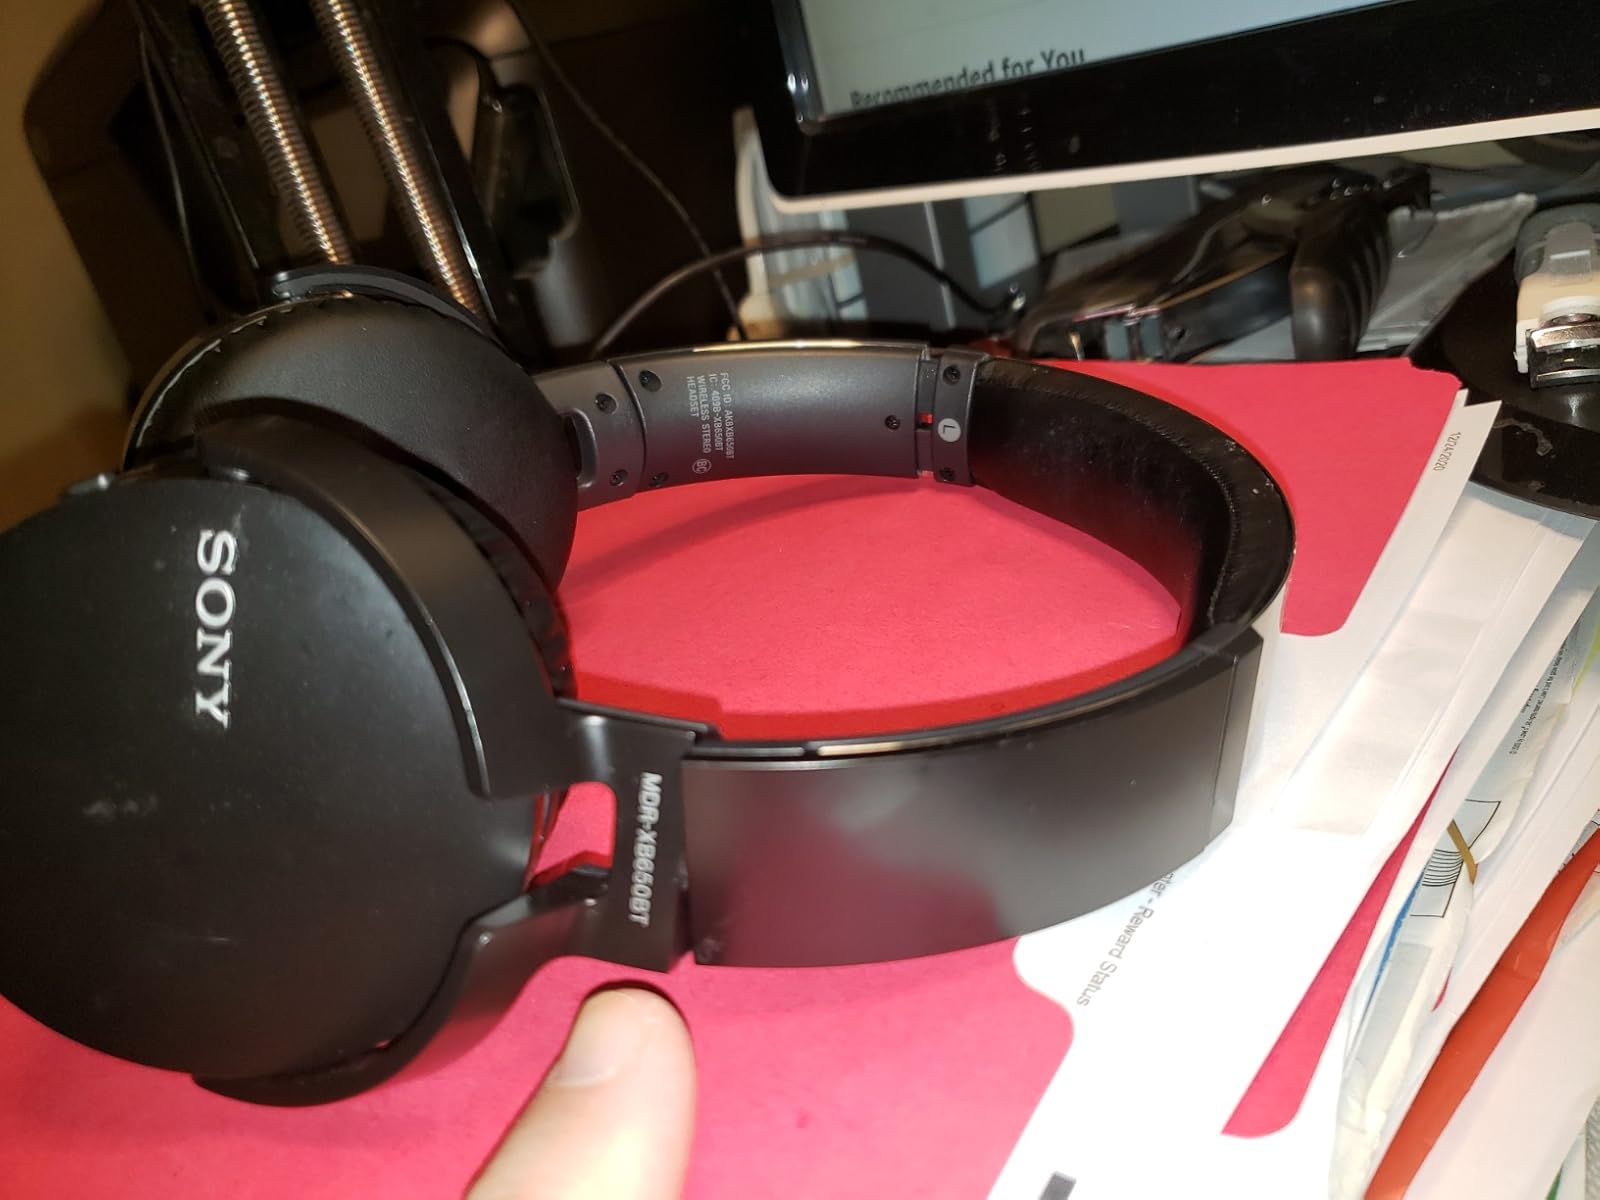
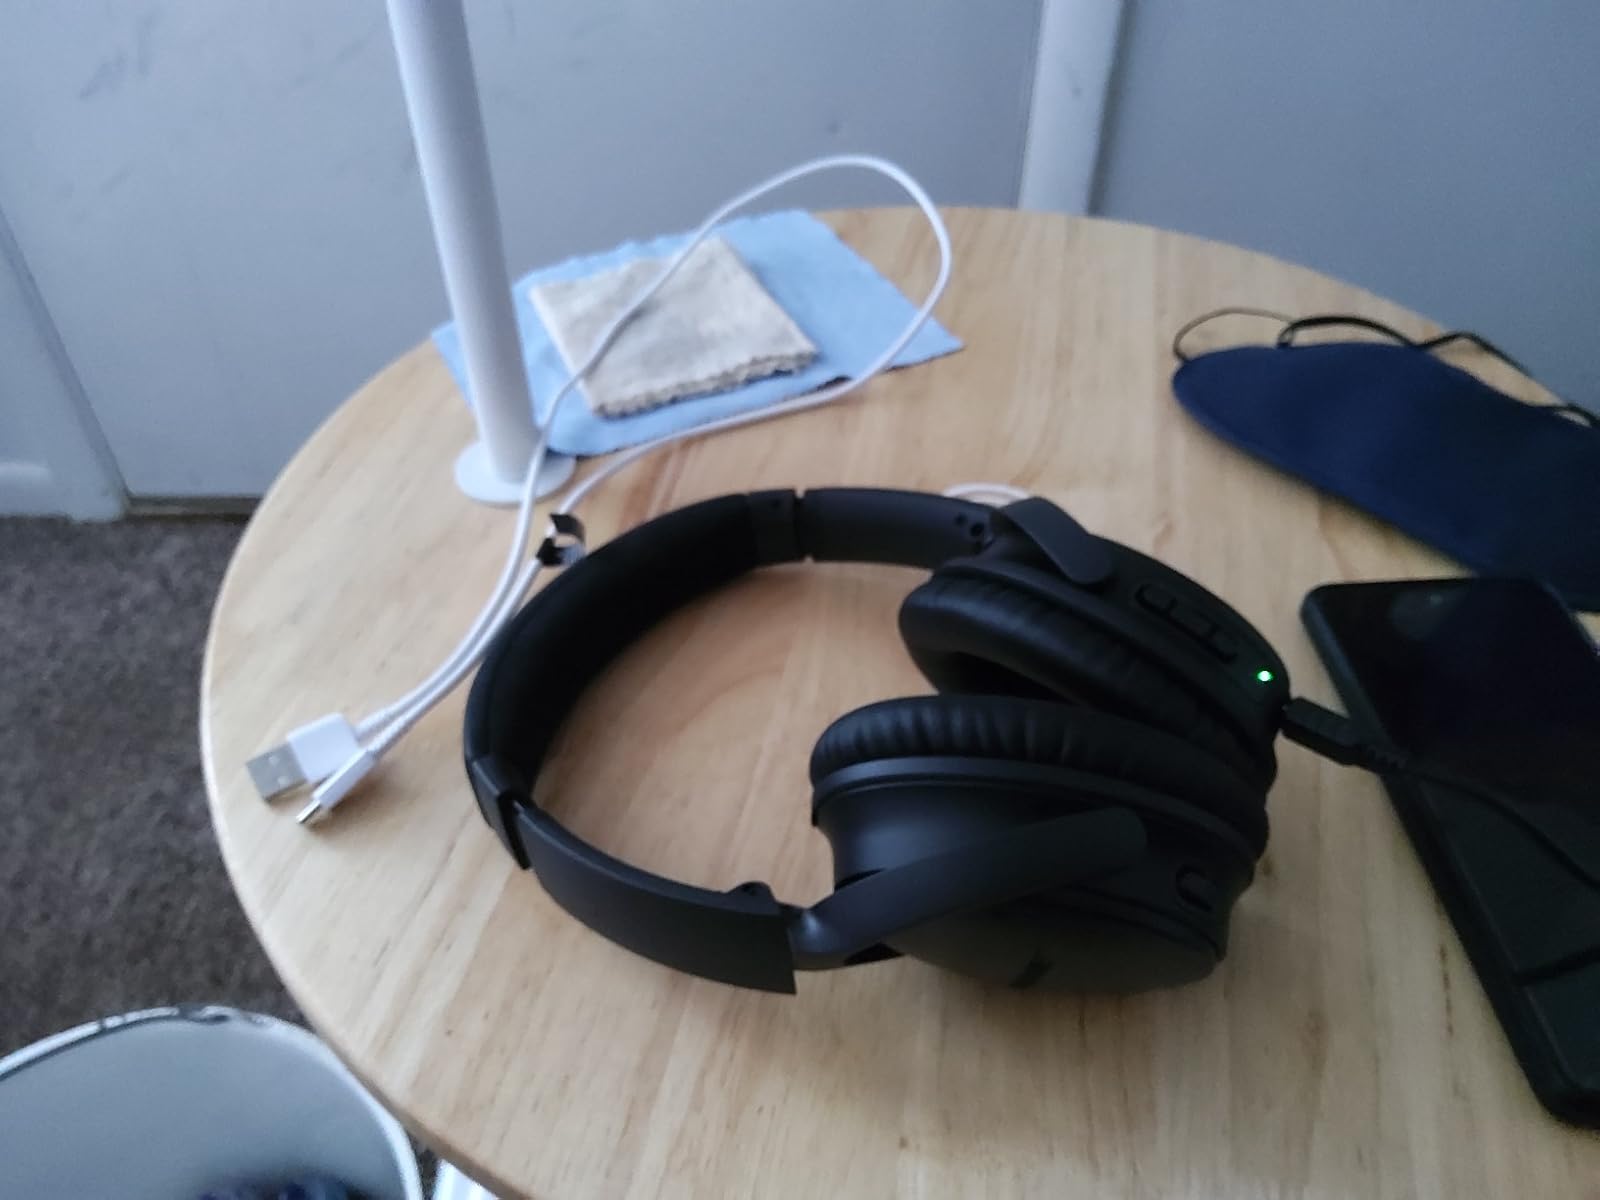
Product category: headphones
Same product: no